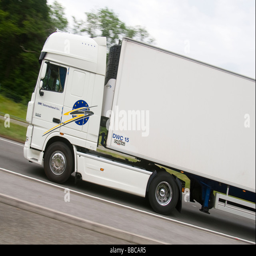
side view of a white articulated lorry speeding along a road